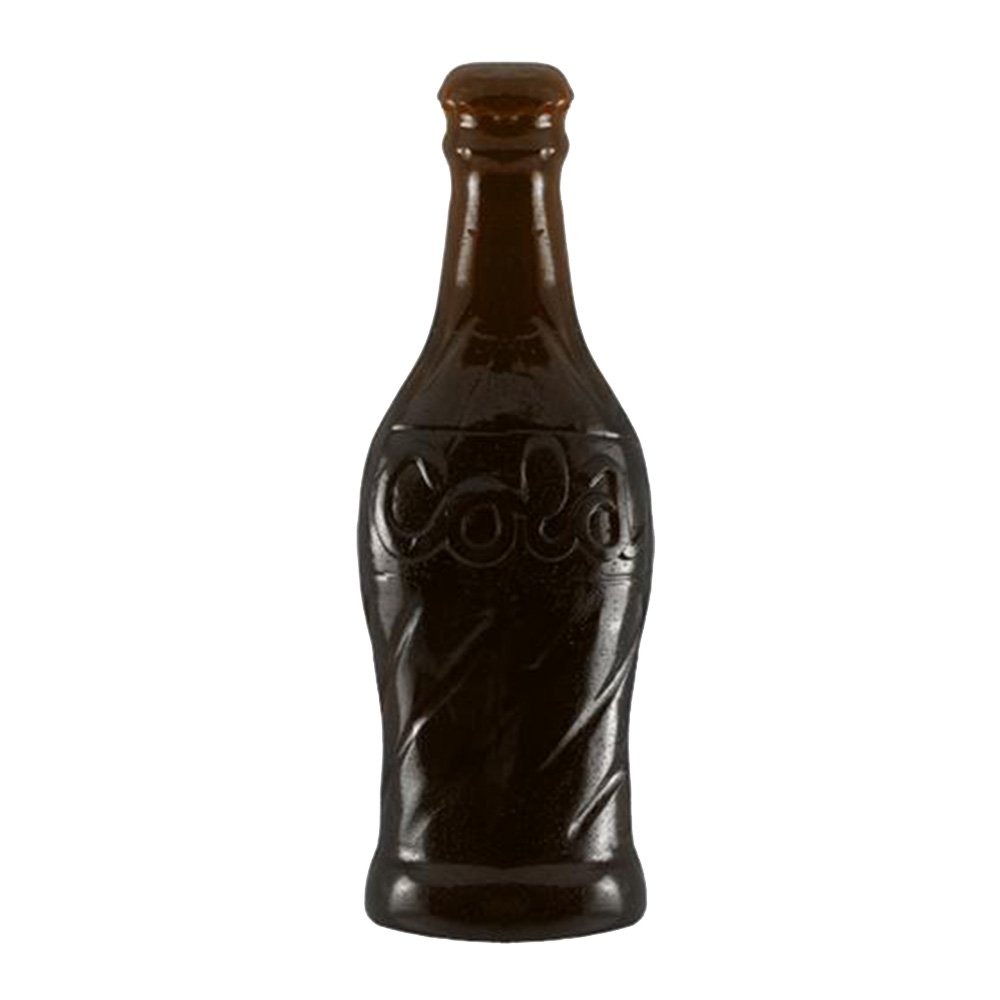
Item Name: Original World's Largest Giant Gummy Soda Bottle(root Beer) - 8" Tall
Value: 1.0
Unit: Count

Price: 15.85